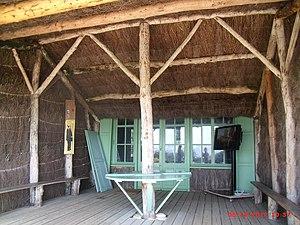
Maison de Georges Clémenceau, Saint-Vincent-sur-Jard (Vendée). Le ""kiosque"" où Georges Clémenceau prenait son café et recevait ses visiteurs (construit en 1921)."
La maison de Georges Clemenceau est une maison située au bord de l'océan Atlantique au lieu-dit « Bélesbat » à Saint-Vincent-sur-Jard en Vendée, qui a été la maison de campagne de l'homme politique Georges Clemenceau à la fin de sa vie.